Stone throwing

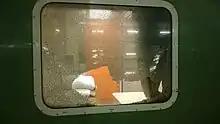
Shattered glass of a train window

Throwing rocks at trains has long been a problem in countries including the United States and New Zealand, where passengers and train crews have been injured by large rocks thrown through windows.